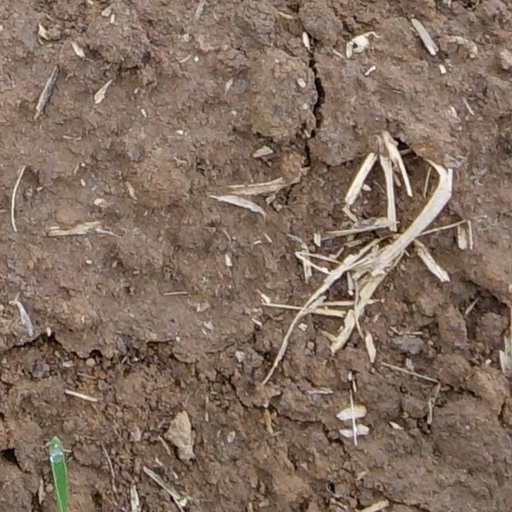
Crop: wheat